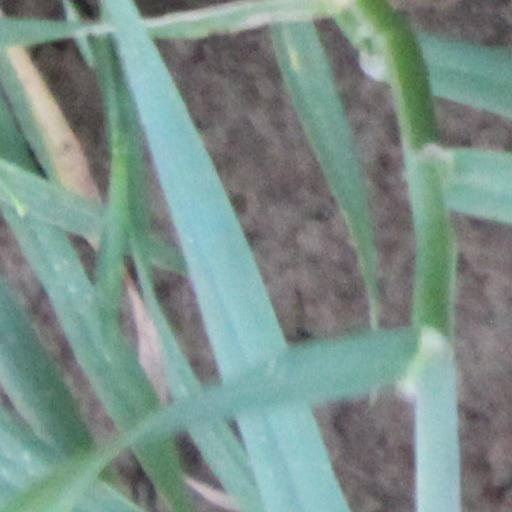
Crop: wheat